Hysteron Proteron Club

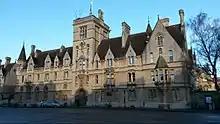
Balliol College, where the Club originated

The Hysteron Proteron Club, sometimes spelt "Husteron Proteron", was a dining club at Balliol College, Oxford, in the 1920s.